Chlorpromazine

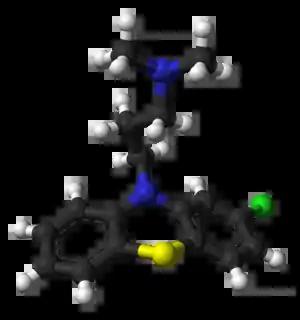

Chlorpromazine (CPZ), marketed under the brand names Thorazine and Largactil among others, is an antipsychotic medication. It is primarily used to treat psychotic disorders such as schizophrenia. Other uses include the treatment of bipolar disorder, severe behavioral problems in children including those with attention deficit hyperactivity disorder, nausea and vomiting, anxiety before surgery, and hiccups that do not improve following other measures. It can be given orally (by mouth), by intramuscular injection (injection into a muscle), or intravenously (injection into a vein).